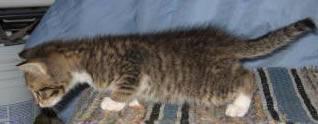
cat